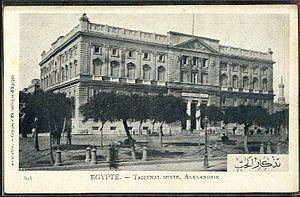
Le palais de justice se trouve à côté de la place Manchia, ex-place des Consuls à Alexandrie. Le nouveau siège des Tribunaux mixtes fut construit de 1884 à 1887 selon le projet d'Alfonso Maniscalco.